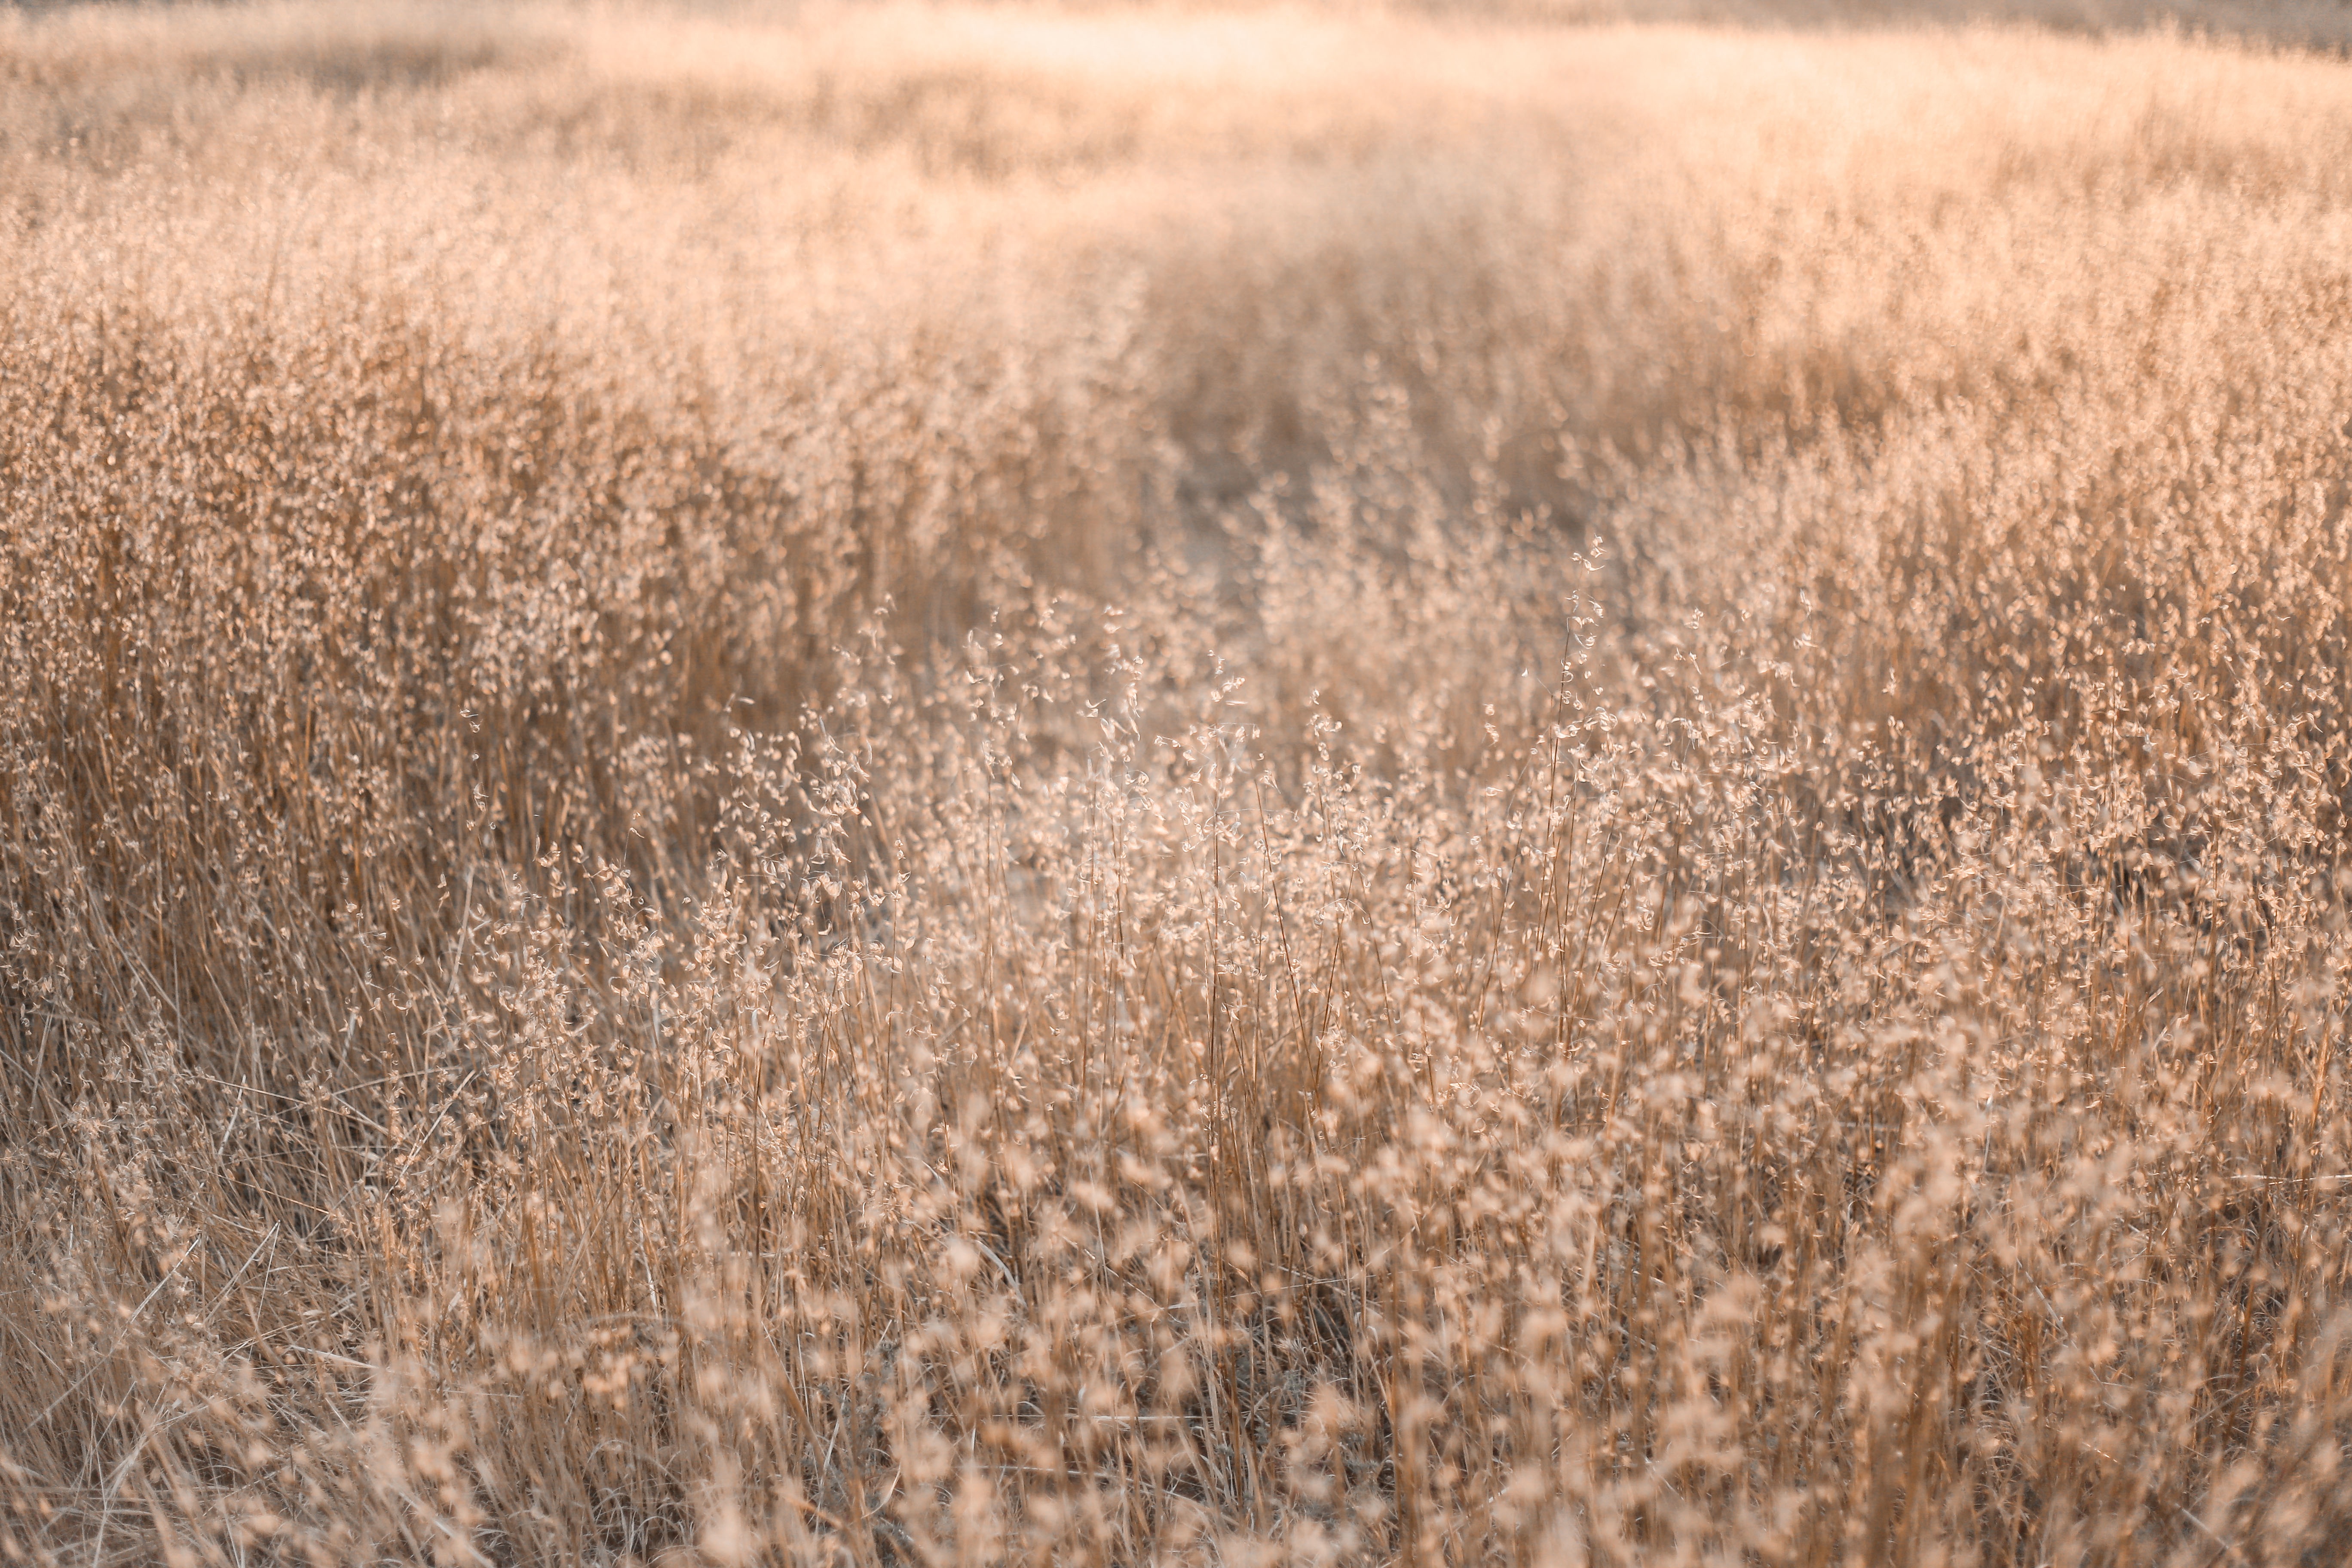
grass, sand, plant, field, lawn, prairie, texture, frost, soil, plain, grassland, ecosystem, steppe, flooring, grass family